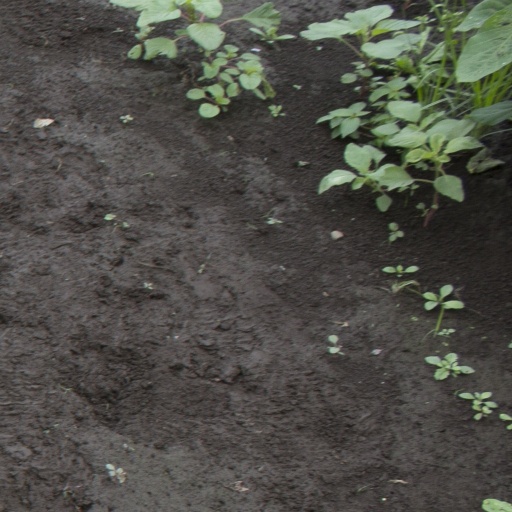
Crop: soybean